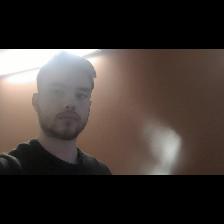
Label: Human